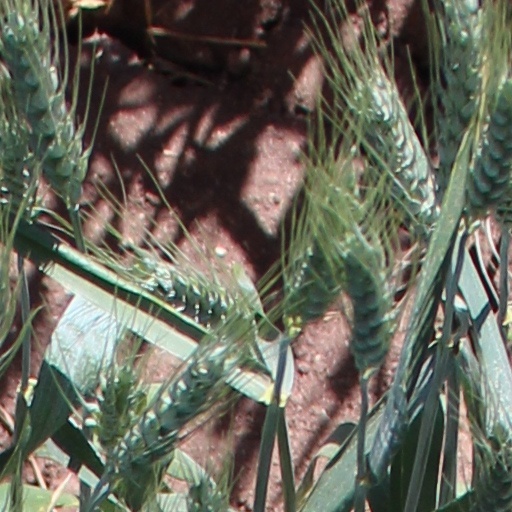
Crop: wheat